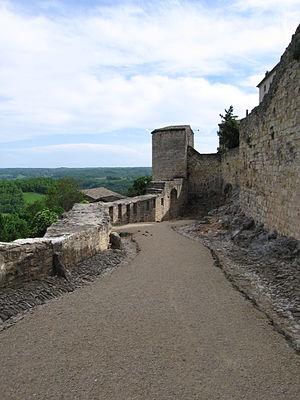
Porte de l'Irissou, Puycelsi, Tarn, France. La porte est un double système de défense les arrivants étant confinés entre les deux portes pour entrer (Photo prise devant la seconde porte).
Puycelsi est une commune française située dans le département du Tarn, en région Occitanie.